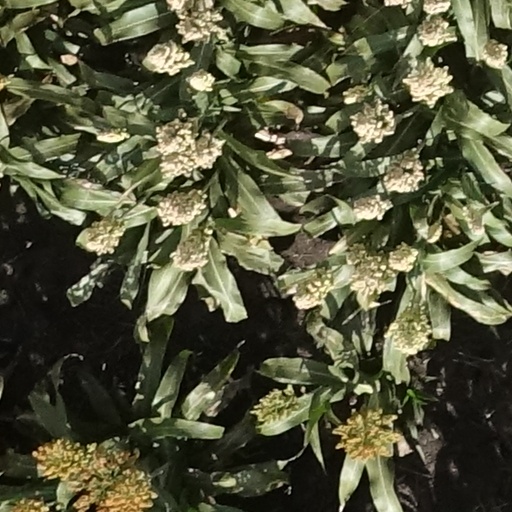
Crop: sorghum